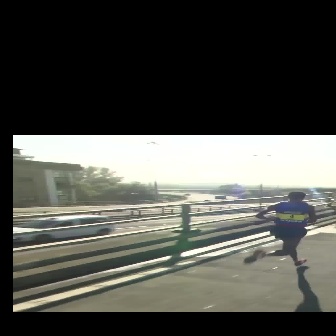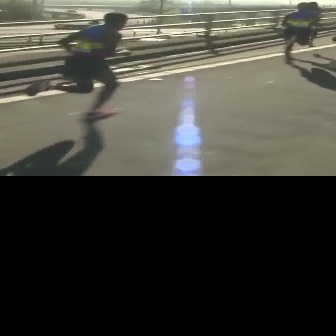
  Please identify the target specified by the bounding box [241,191,317,266] in the first image and locate it in the second image. Return the coordinates in [x_min,y_min,x_max,y_max] format.
Answer: [22,12,131,120]